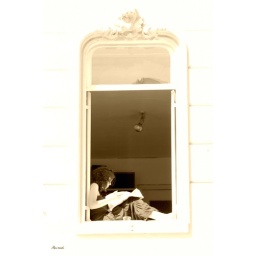
Reading girl in the window